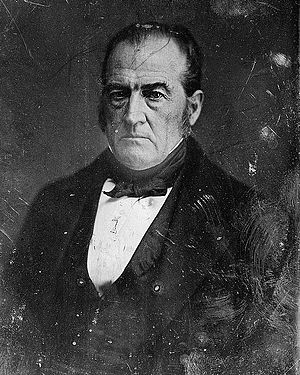
Amerikanske krigsministre / Krigsministre
John Bell
"Krigsministeren eller Secretary of War var et medlem af den amerikanske præsidents kabinet helt fra George Washingtons embedstid. En tilsvarende stilling, med titlen ""Secretary at War"" eller ""Secretary of War"" blev udpeget til at tjene Konføderationskongressen under den forudgående forfatning mellem 1781 og 1789. Benjamin Lincoln og senere Henry Knox beklædte denne post. Da Washington blev indsat som den første præsident efter vedtagelsen af USA's forfatning, udpegede han Knox til at fortsætte.